Andrew McCutchen

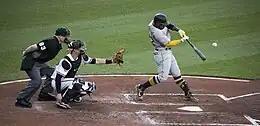
McCutchen in 2017

In July, McCutchen was selected as an All Star for the fifth consecutive year. During the game, he hit a solo home run off Tampa Bay Rays pitcher Chris Archer, joining Ralph Kiner, Willie Stargell, Roberto Clemente, Arky Vaughan, and Dave Parker as the sixth Pirate to homer in an All Star Game. On August 9, he was again named NL Player of the Week, and in August he was named NL Player of the Month.